Battle of Turtucaia

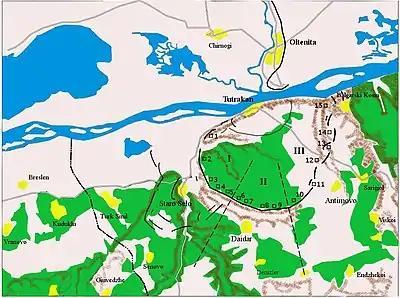
Map of the fortress and its surrounding area.

The main defensive line was constructed on the very edge of the plateau in order to keep enemy artillery away from any bridge that could be built to Turtucaia. The line stretched for almost 30 kilometers and had as its heart fifteen "centers of resistance", forts numbered from one to 15 and bearing the names of local settlements - "Turtucaia", "Staro Selo", "Daidâr", "Sarsânlar" etc. Each of these incorporated two shelters for 50 to 70 soldiers, with roofs supported by iron rails or wooden boards, on top of which a two-meter layer of earth was laid. Their profile was low, rising only about 60 centimeters, thus ensuring reasonable protection against field artillery shells. Spaced from 1.2 to 2.2 kilometers apart, the individual forts were linked by shallow trenches and machine gun nests, which were in turn connected via communication trenches to the rear of the main defensive line. The intervening spaces were further covered by rifle and machine gun positions in the flanks of the forts. The "centers of resistance" were well protected by barbed wire obstacles that reached a depth of 10 to 15 meters, but they were placed some 50 metres away from the firing line and thus could not be defended with hand grenades. A hundred meters in front of the main line the Romanians had built three rows of pitfalls and barbed wire that ran continuously from fort 15 to fort 3. Most of the artillery was placed in the main defensive line, although several pieces, along with trenches and machine guns, were placed on the nearby islands of the Danube in order to support the Romanian Danube Flotilla, which was tasked with providing artillery cover on the western approaches to the fortress.